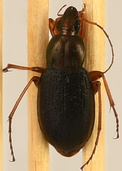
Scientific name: Chlaenius aestivus
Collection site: Smithsonian Environmental Research Center NEON (SERC), plot SERC_002